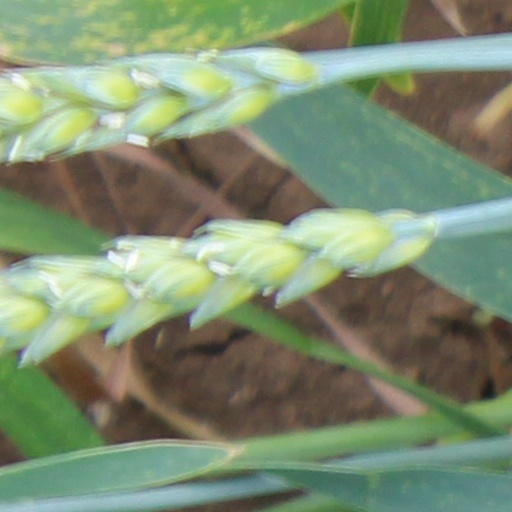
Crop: wheat